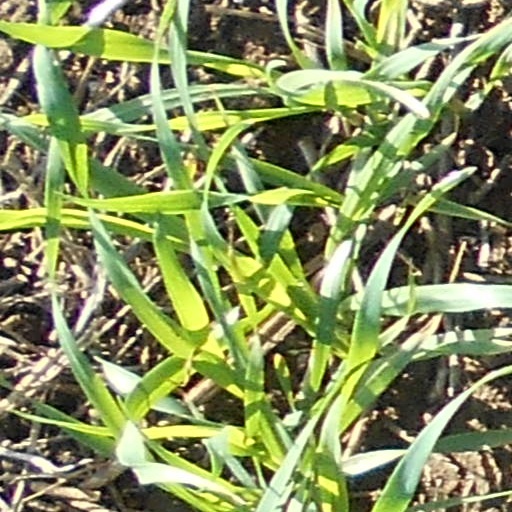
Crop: wheat